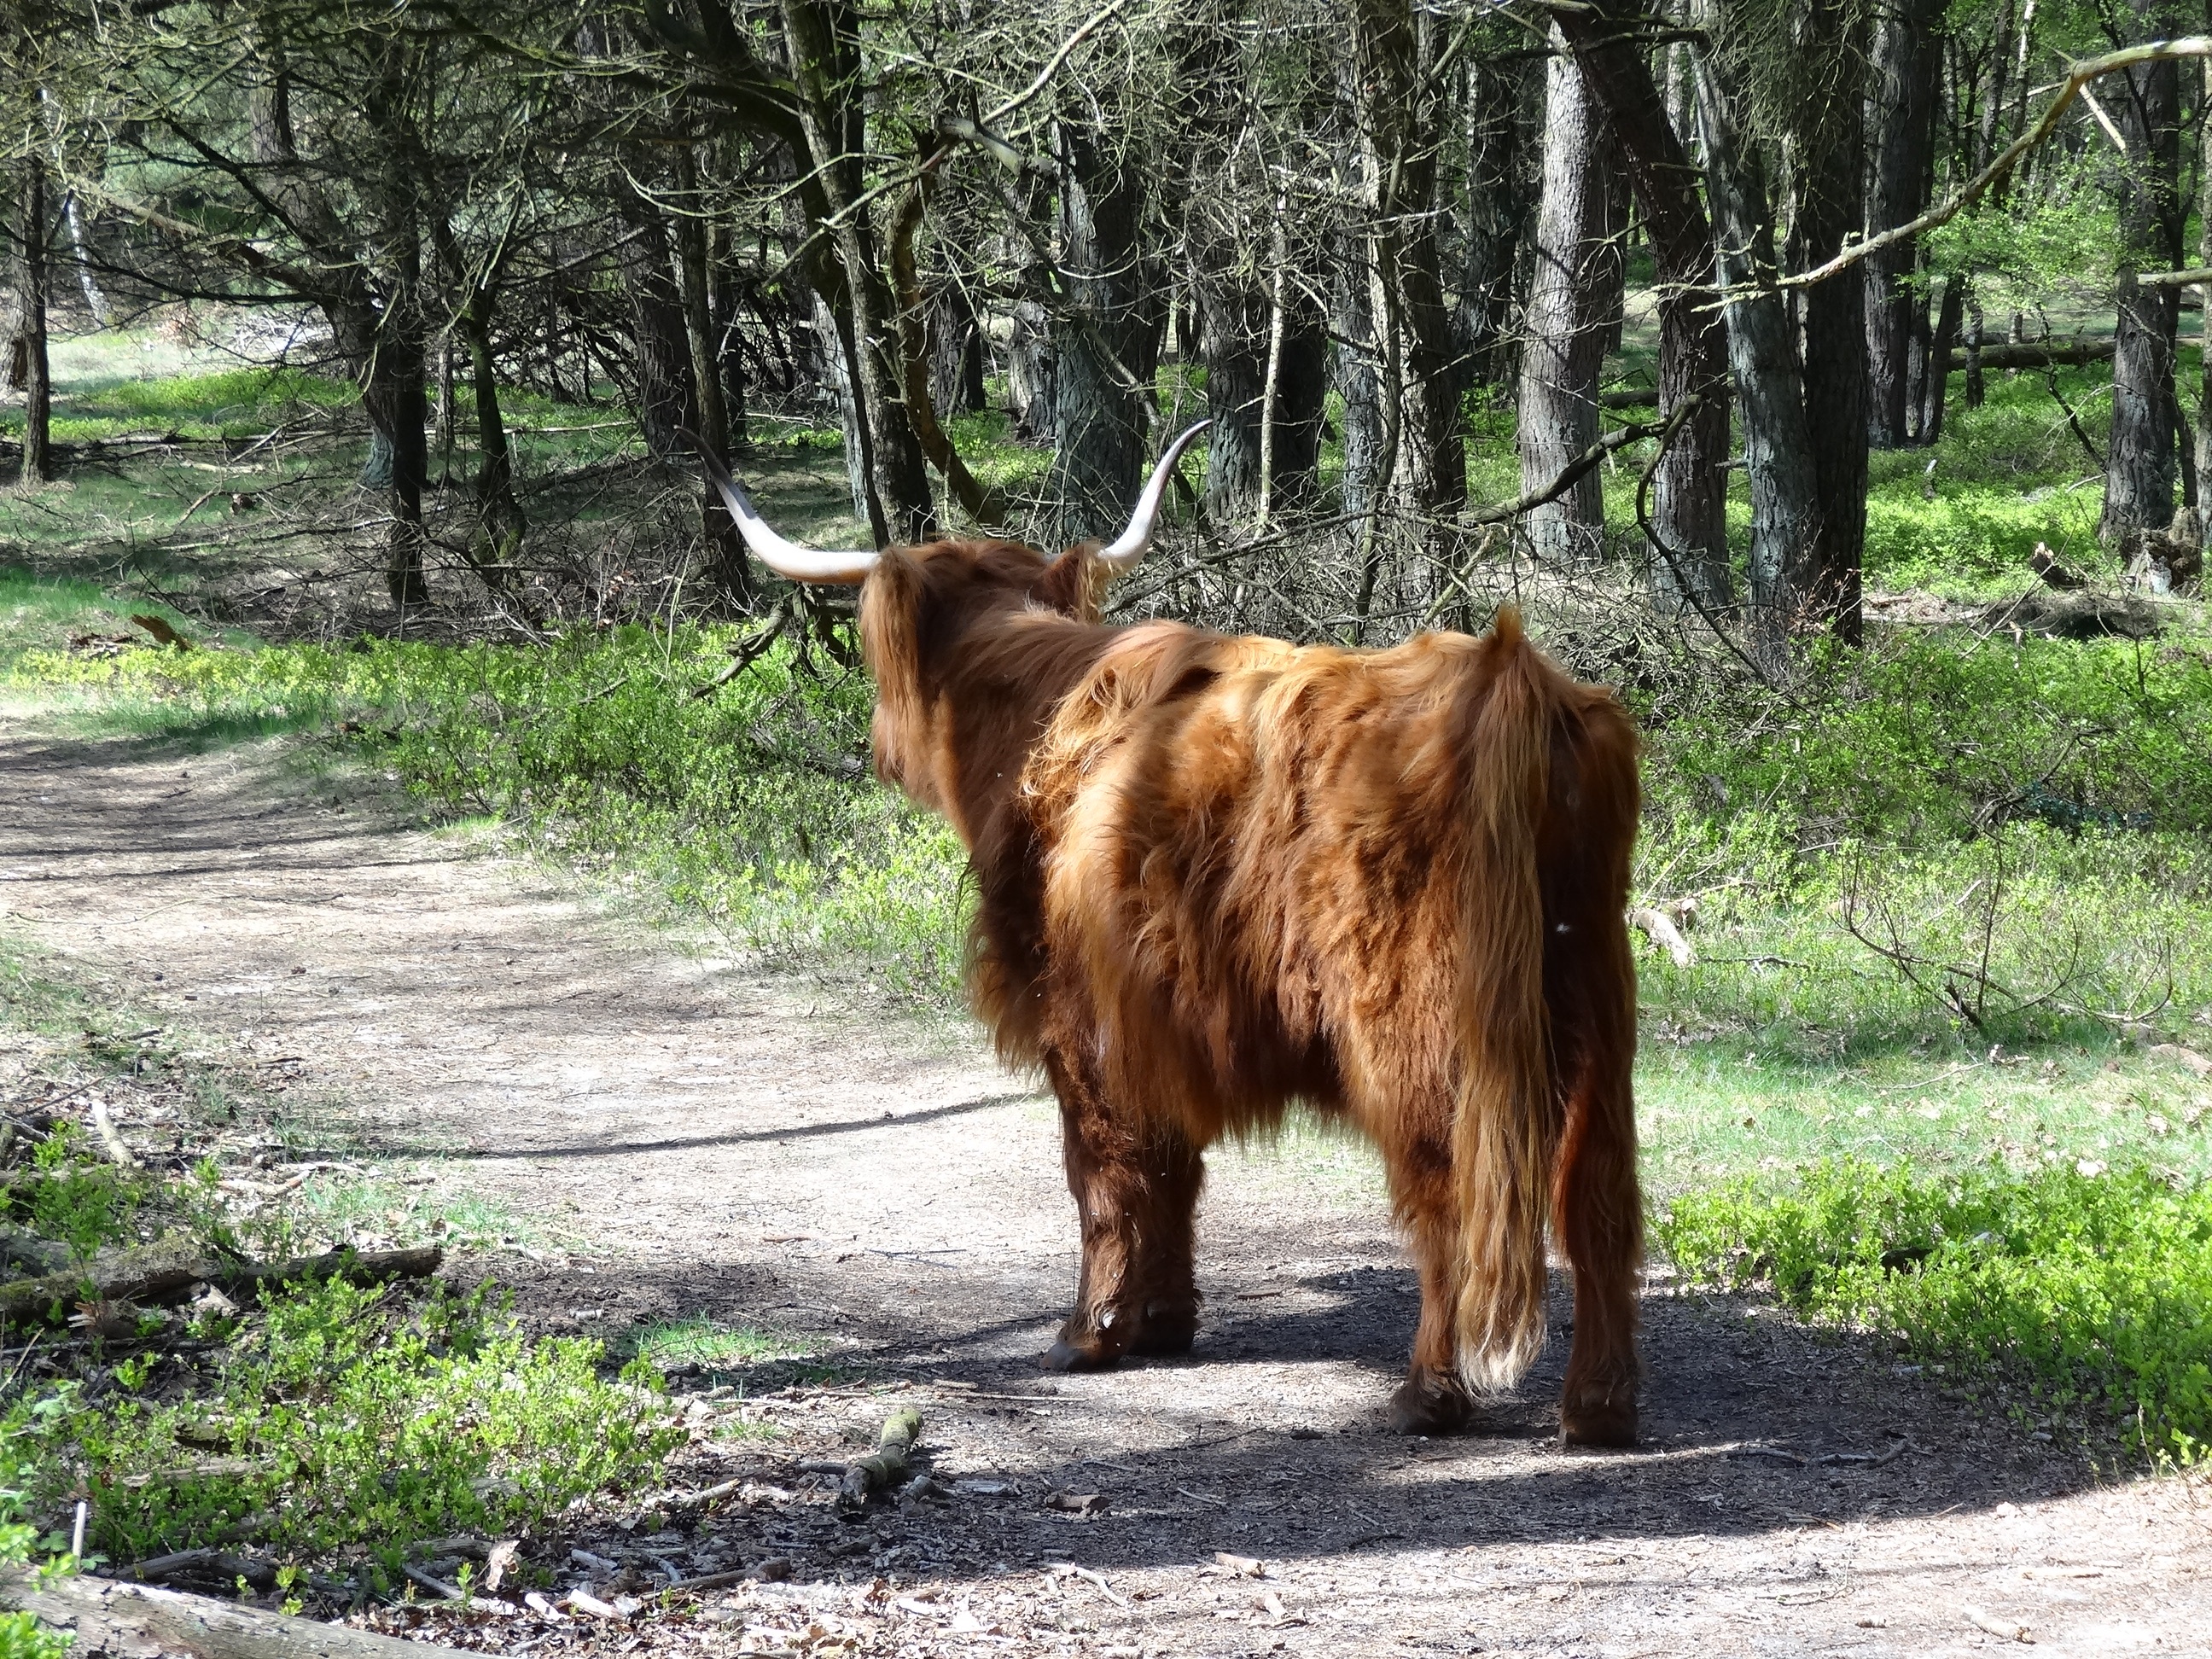
landscape, nature, forest, animal, goat, cow, pasture, grazing, mammal, beef, fauna, cows, goats, animals, beast, yak, veluwe, rural area, highlander, calves, oxen, scottish highlander, veluwezoom, bovine species, cattle like mammal